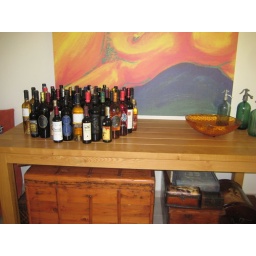
Upon the table is my wine collection from around country while unter it is my collection of kists and wooden boxes